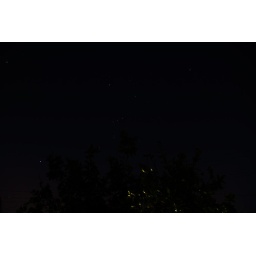
The stars in the sky above LA with our lemon tree in the foreground.